Saint-Louis Coal Mine

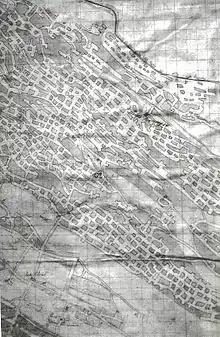
Map of the mine underground.

In 1827, a strong influx of water invaded the shaft from the Clocher and Cheval galleries. A 24-hp steam engine was installed to remove 400 skips a day, or 270 m of water. A new 48 hp engine, of the same type as the old one, was installed in July of the same year to operate four pumps delivering 375 m of water per day. It also drove the reel on which the extraction cables were wound (at the time, the reels had a capacity of 400 kg, and were an Anzin model). The cages were wound onto a tray attached directly to the cable. The cages are guided but without a clutch fork.